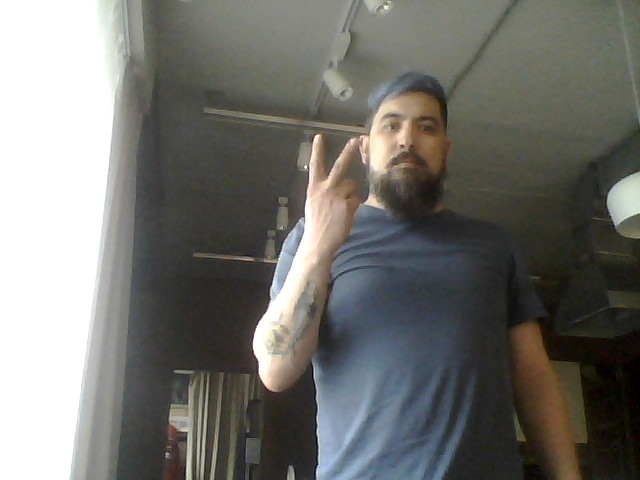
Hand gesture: peace_inverted